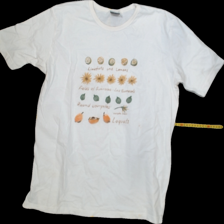
View: front
Type: T-shirt
Category: Ladies
Brand: Not Applicable
Colors: White
Material: 100%cotton
Pattern: Floral print
Size: L
Trend: No trend
Stains: Yes
Price range: <50
Recommended usage: Export